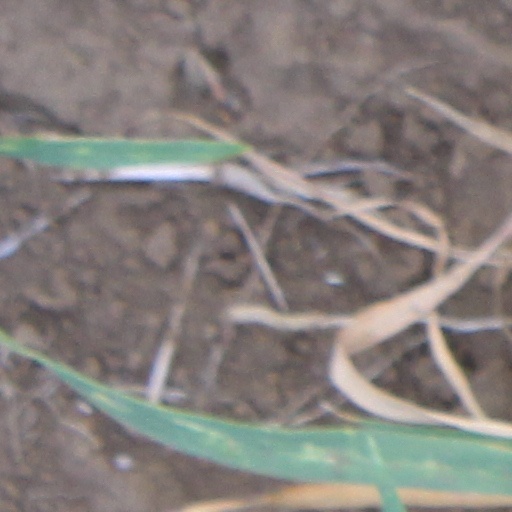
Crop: wheat